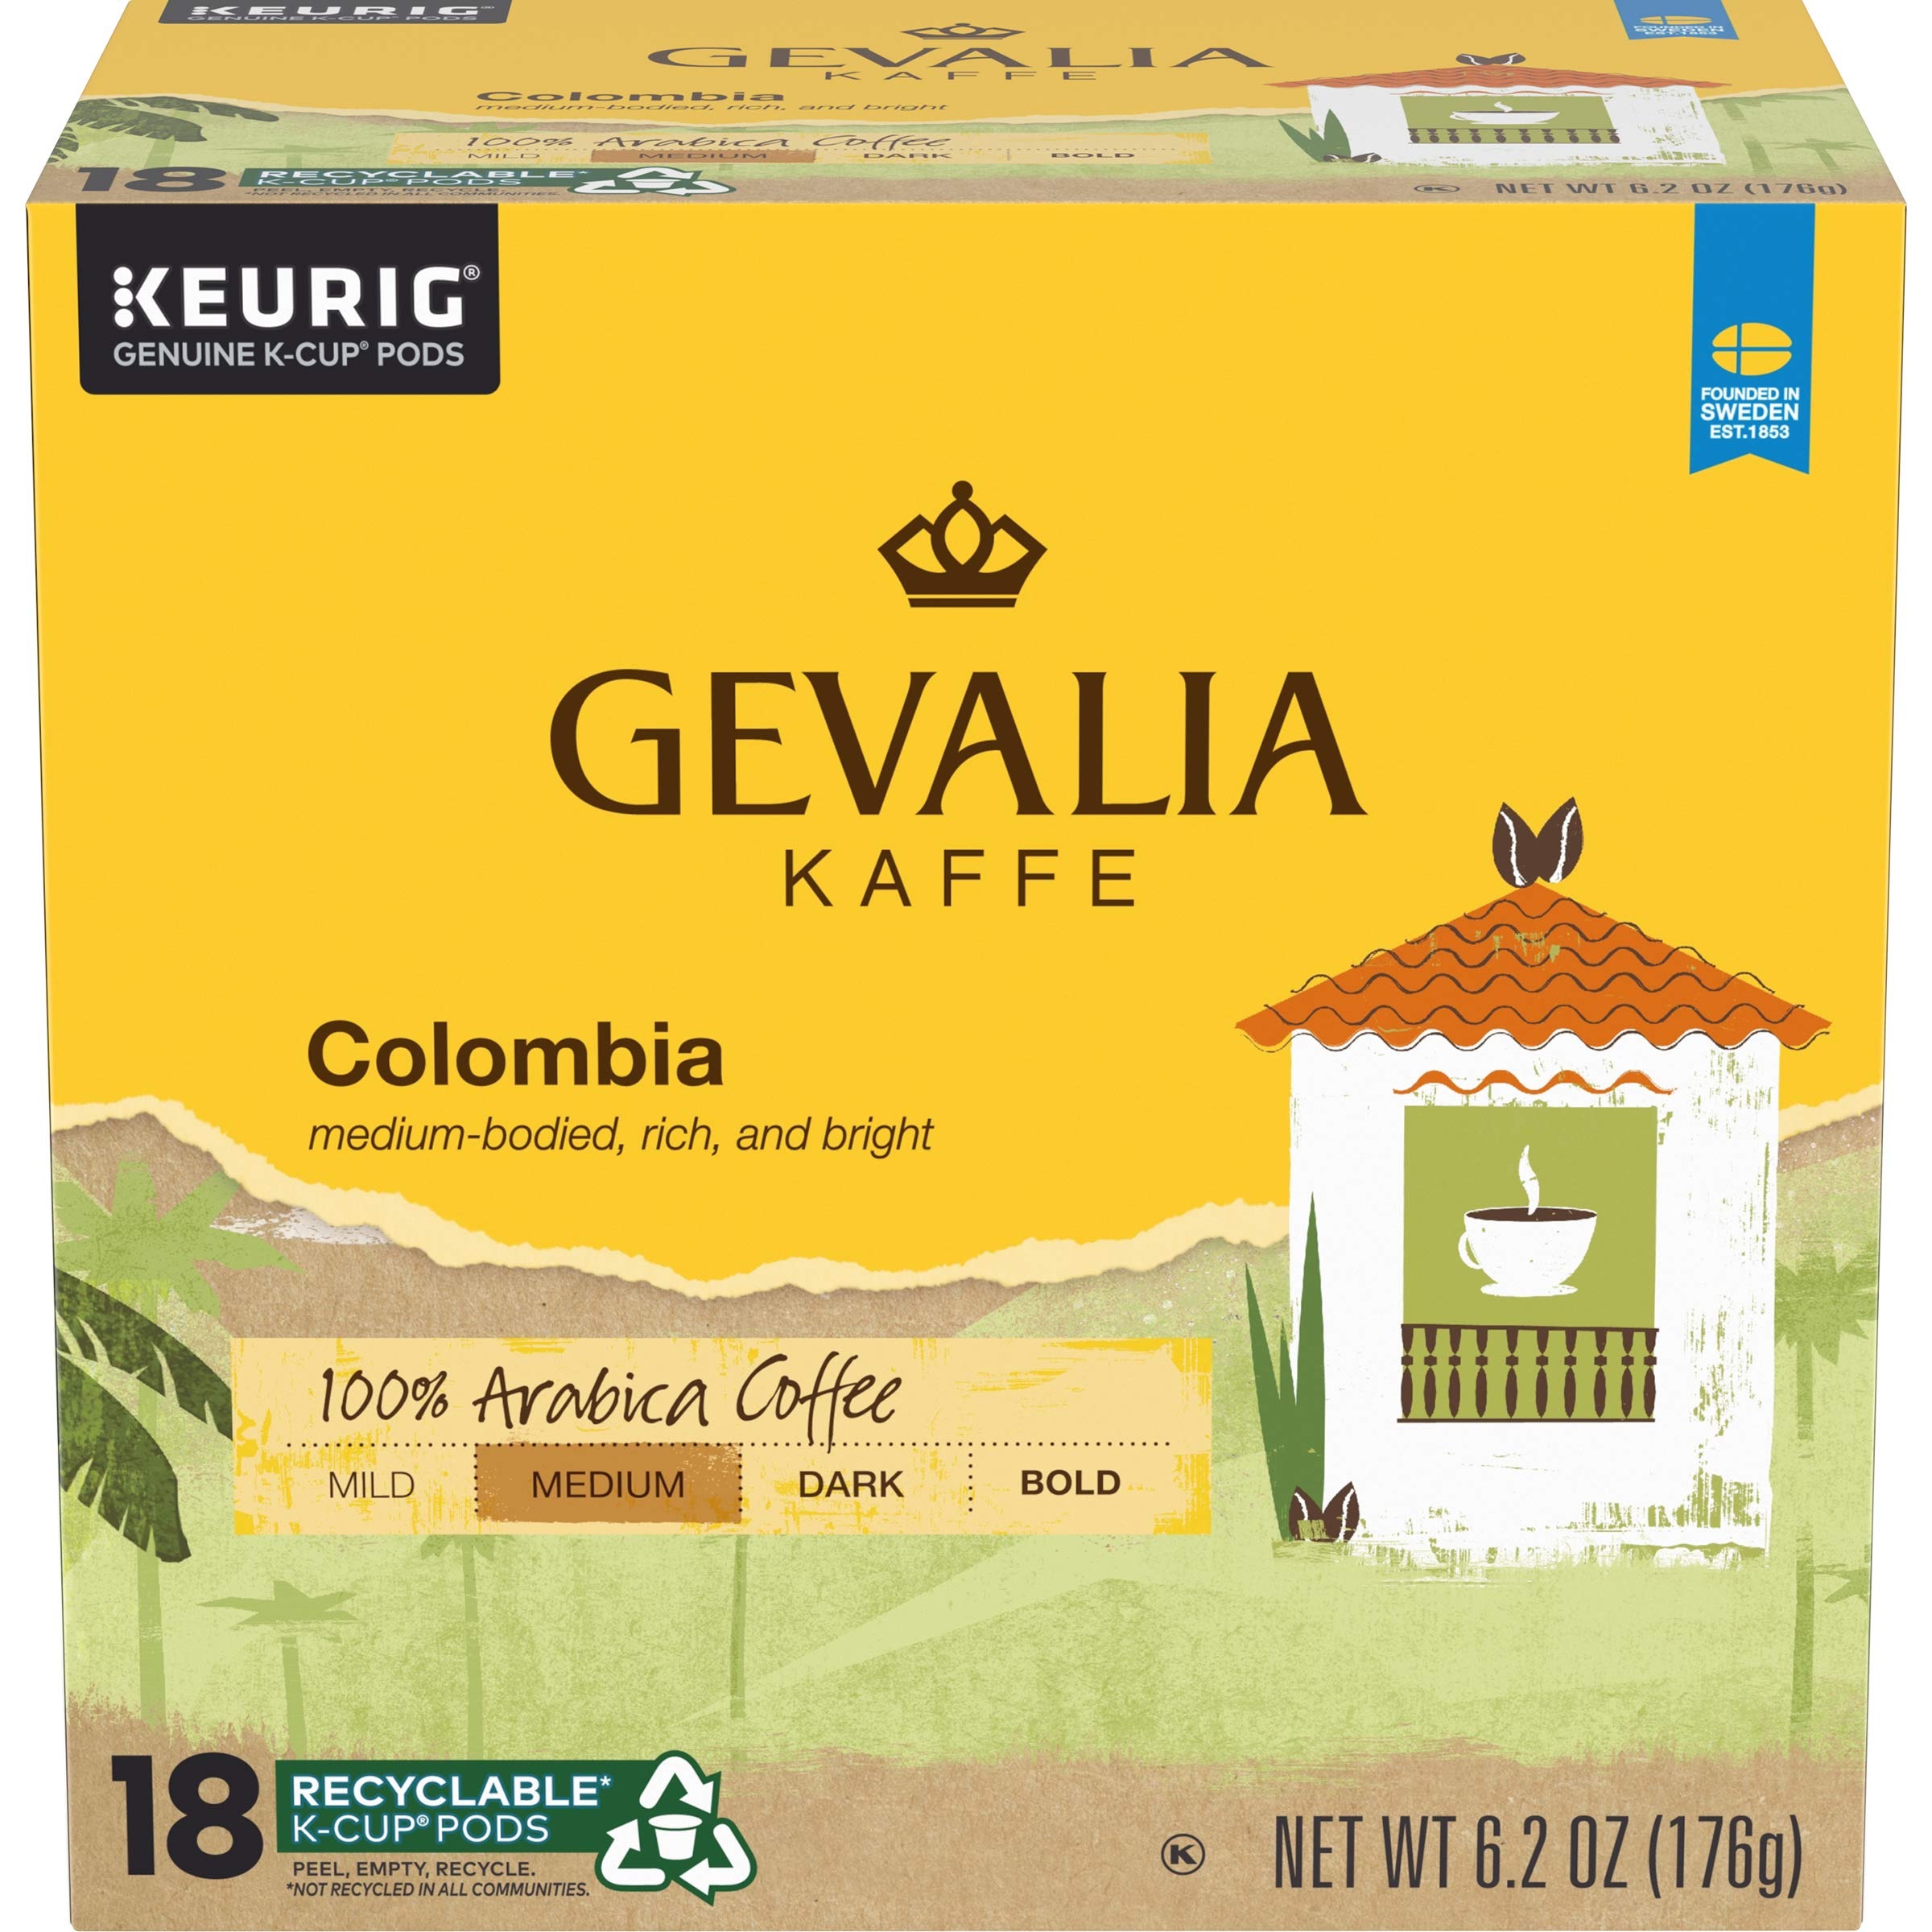
Item Name: Gevalia Colombia Blend Medium Roast K-Cup Coffee Pods (18 Pods)
Bullet Point 1: One 18 ct. box of Gevalia Colombian Coffee K Cup Coffee Pods
Bullet Point 2: Gevalia Colombian Coffee K Cup Coffee Pods are rich and never bitter
Bullet Point 3: Box of Colombian coffee pods delivers medium bodied, rich and bright flavor
Bullet Point 4: Crafted from 100% Arabica coffee beans sourced from the mountains of Colombia
Bullet Point 5: K Cup pods are compatible with all Keurig 1.0 & 2.0 brewing systems
Bullet Point 6: Single-serve pods lock in flavor until you are ready to enjoy
Bullet Point 7: Great for those keeping Kosher
Value: 6.2
Unit: Ounce

Price: 16.54